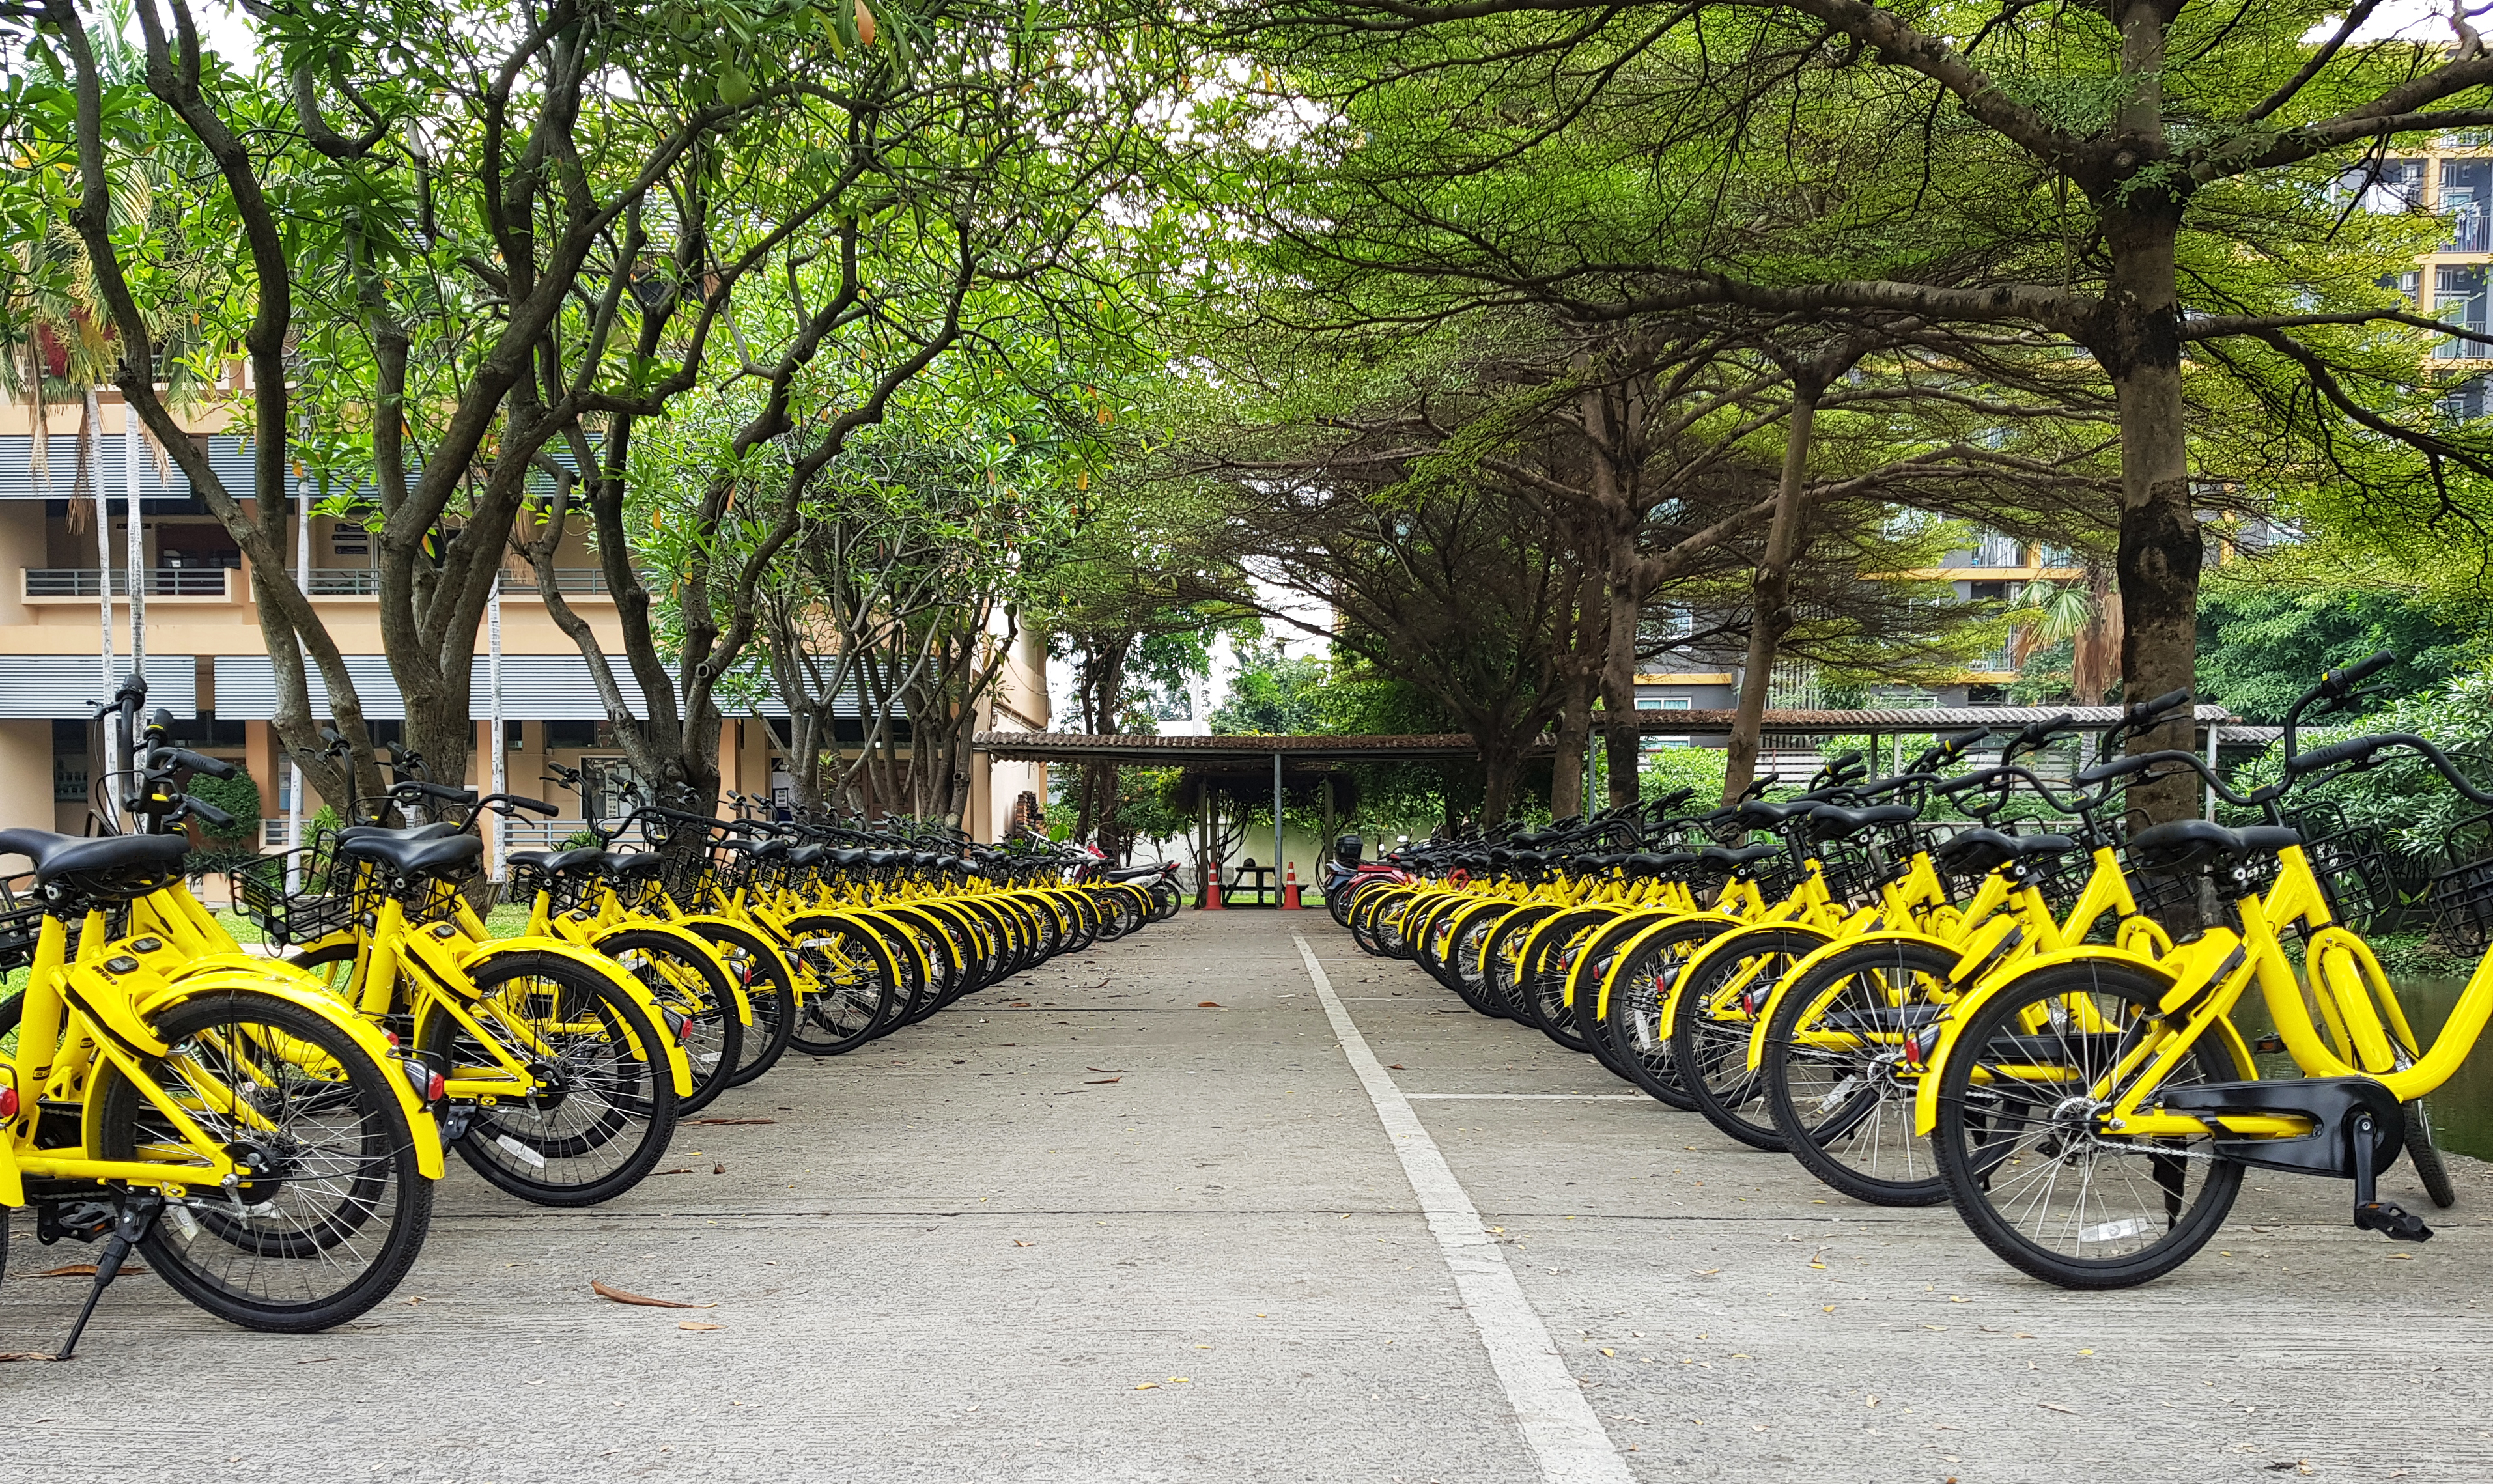
bicycle, bike, biking, china, city, cycle, equipment, group, healthy, hire, many, outdoor, public, rent, rental, ride, row, sidewalk, sport, street, tourism, town, traffic, transport, transportation, travel, urban, vehicle, wheel, yellow, mode of transport, public space, bicycle wheel, tree, architecture, bicycle accessory, parking, spring, road, bicycle handlebar, plant, lane, thoroughfare, sports equipment, bicycle part, bicycle fork, road bicycle, guard rail, walkway, urban design, bicycle frame, road surface, bicycle tire, bicycle pedal